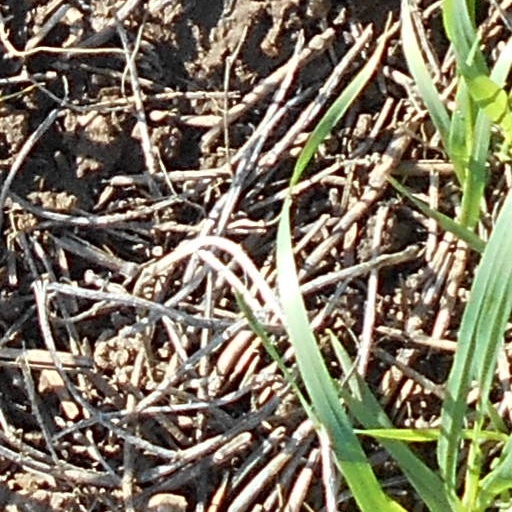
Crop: wheat